The Trail of Blood

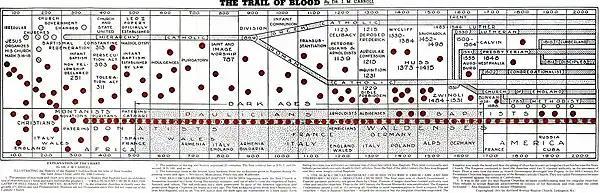
Timeline from "'The Trail of Blood"

The Trail of Blood is a 1931 book by American Southern Baptist minister James Milton Carroll, comprising a collection of five lectures he gave on the history of Baptist churches, which he presented as a succession from the first Christians. These claims stand in contrast with the mainstream view that Baptist congregations can be traced to English Dissenters of the 17th and 18th centuries who split from the Church of England.